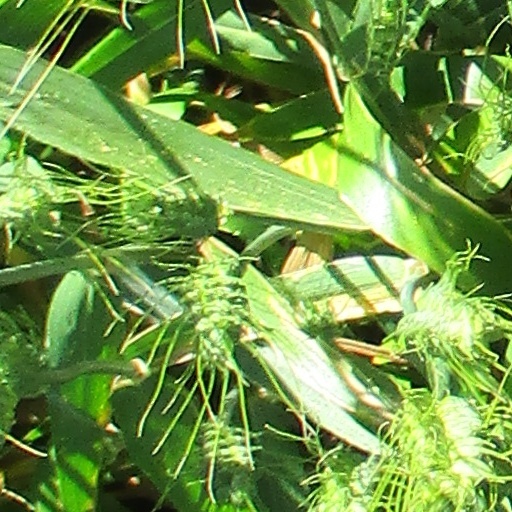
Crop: wheat